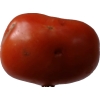
Label: tomato